Avelia Liberty

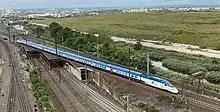
Trainset #2 on the Sawtooth Bridges in Kearny, New Jersey during testing in 2020

U.S. assembly of the train sets is taking place at Alstom's plants in Hornell and Rochester, New York. Initial construction of car bodies and major components began at Hornell in October 2017. The first prototype set was sent to the Transportation Technology Center (TTC) in Pueblo, Colorado in February 2020 for testing on the high-speed test track. During the nine months of expected trials, the train sets were tested at speeds up to . A second prototype was delivered in March 2020 to Amtrak for testing along the service tracks in the Northeast which began in May 2020. The first test run up to Boston South Station occurred on September 28, 2020.